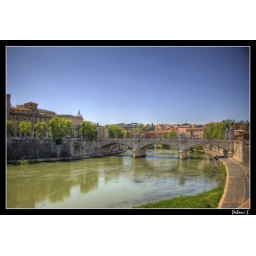
Tiber river from Sant'Angelo castle in Rome..